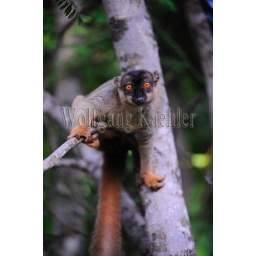
Madagascar, anjajavy, common brown lemur in tree